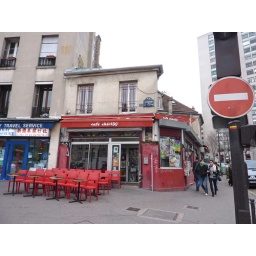
with little red chairs outside on a corner in Paris